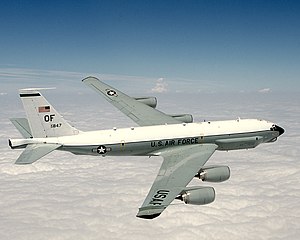
Boeing RC-135 / Varianter / RC-135U Combat Sent
Combat Sent under flyvningen med dets unikke næse, vingespidser og hale.
Boeing RC-135 er en flyserie der dækker over en række rekognosceringsfly der er bygget af Boeing og efterfølgende modificeret flere gange af en række virksomheder, inklusiv General Dynamics, Lockheed, LTV, E-Systems og L-3 Communications.